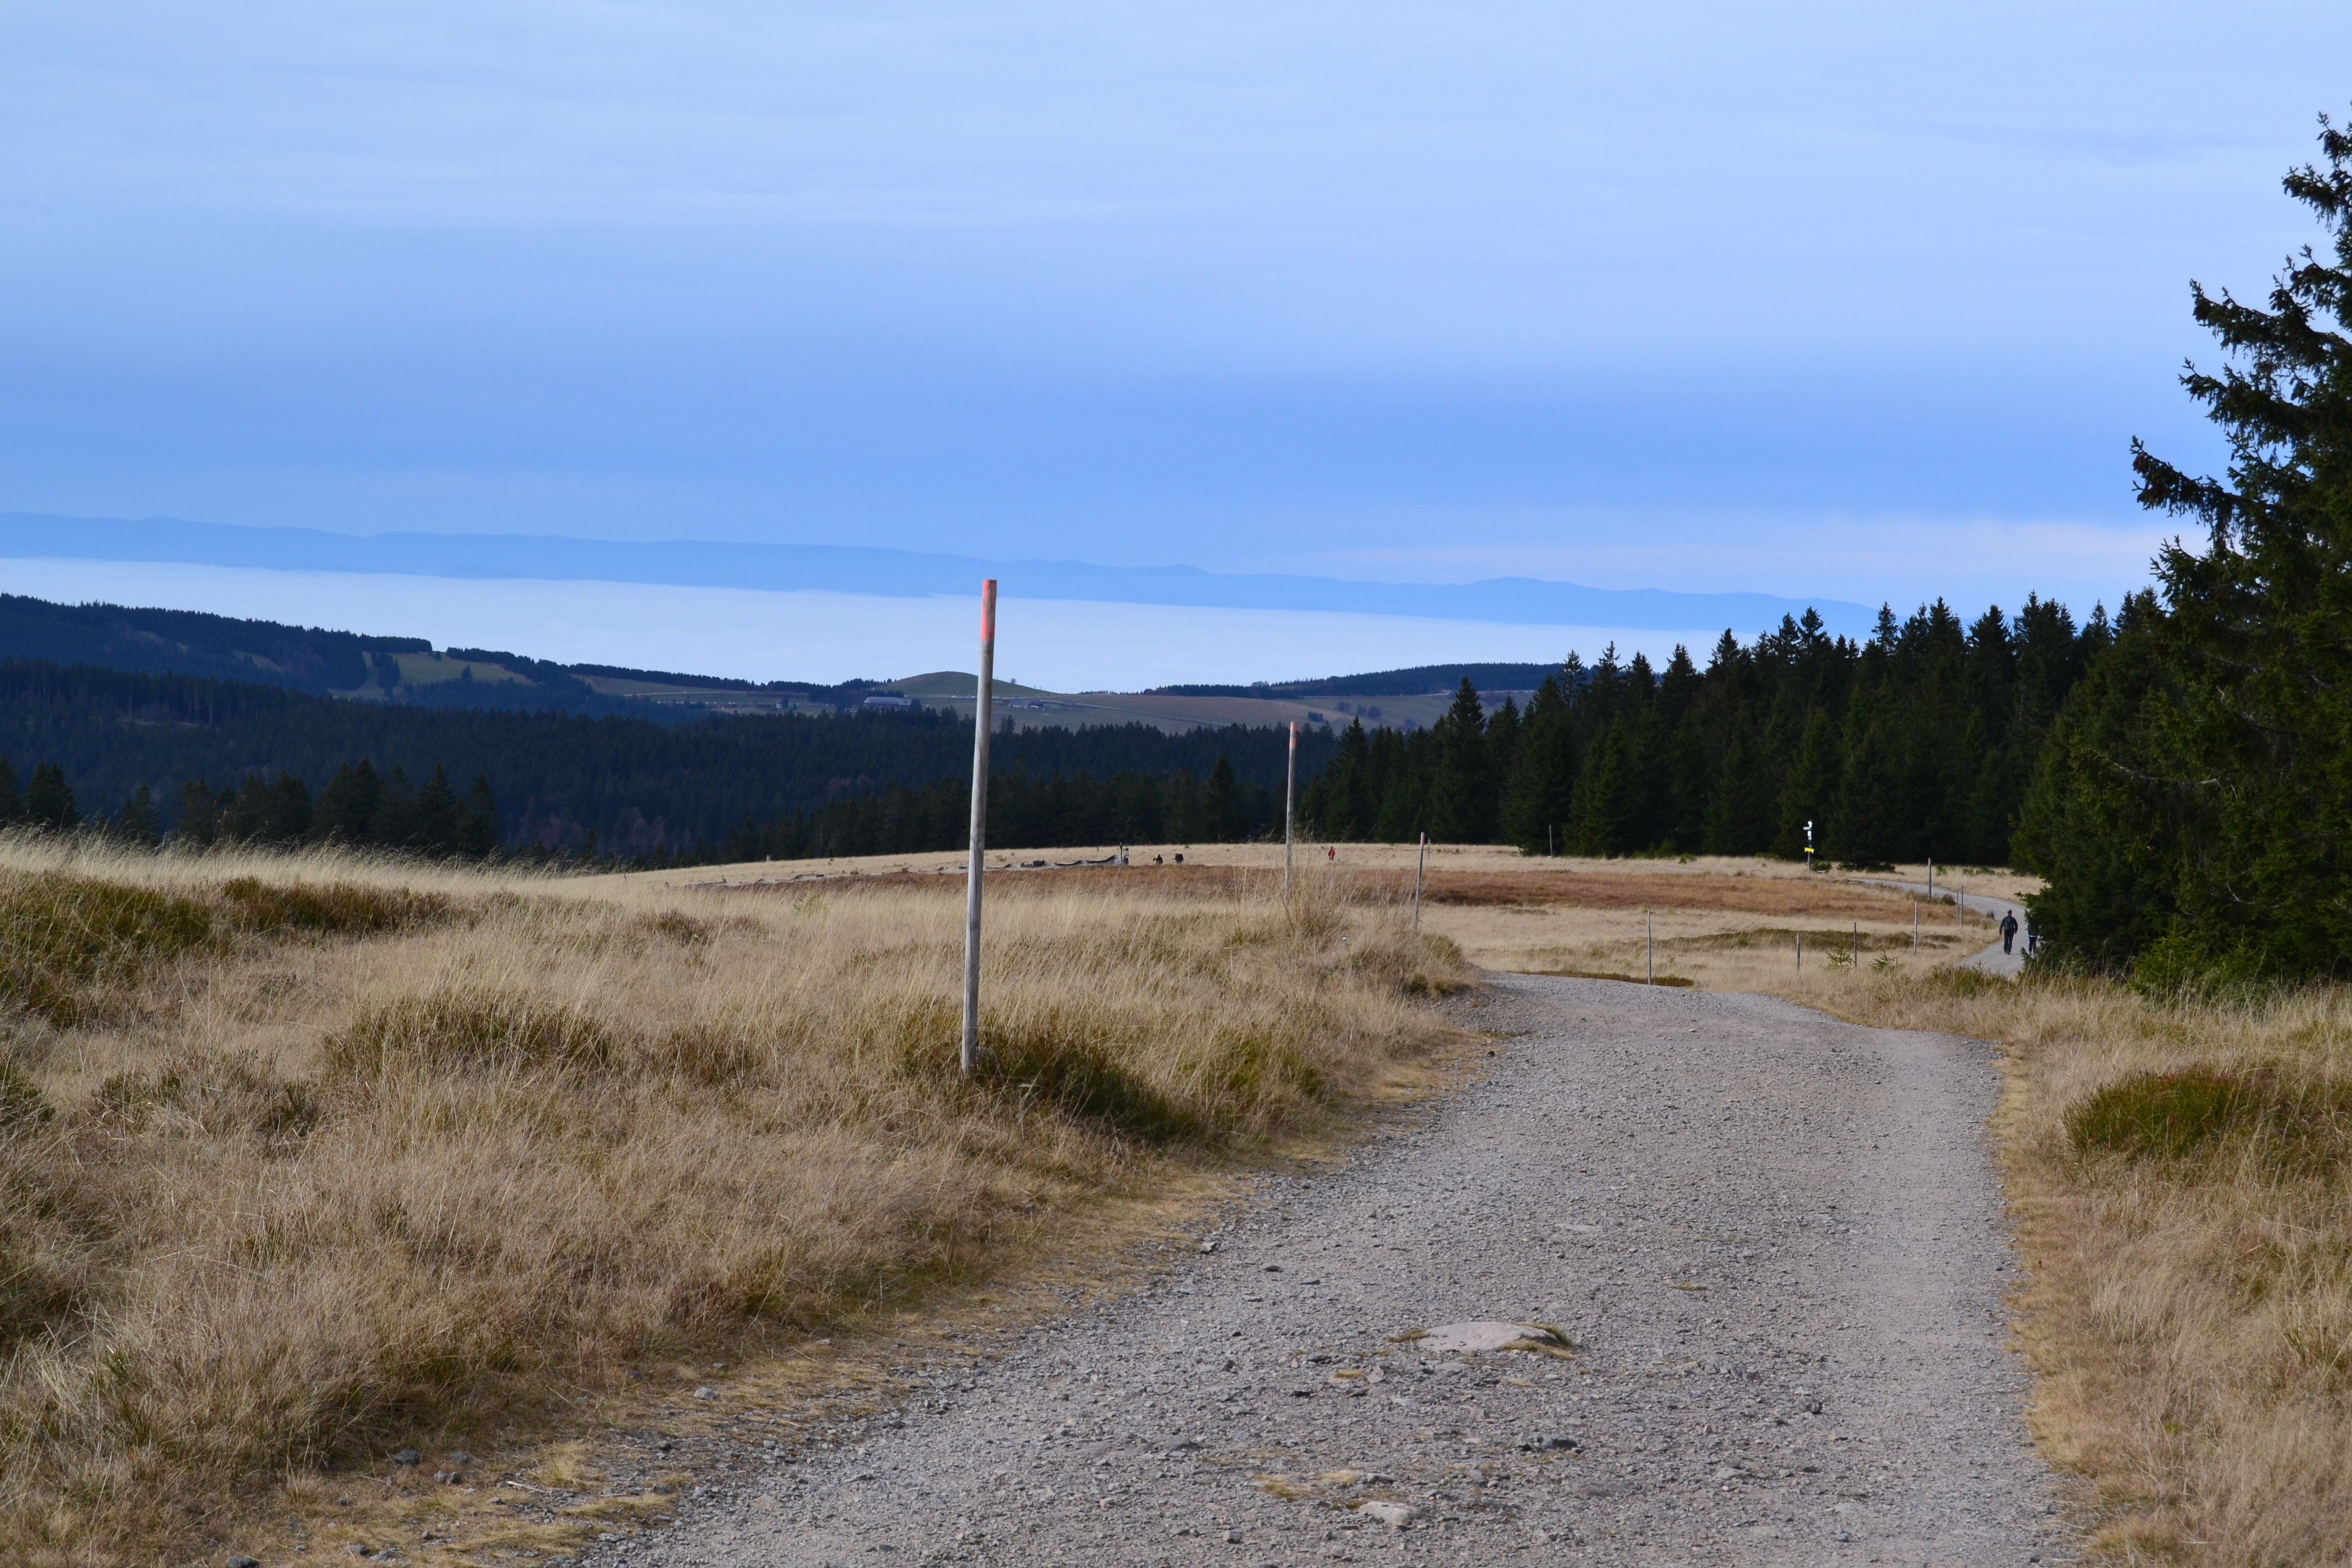
landscape, grass, horizon, wilderness, mountain, road, trail, prairie, hill, view, wind, panorama, dirt road, soil, reservoir, ridge, infrastructure, feldberg, habitat, black forest, rural area, mountainbiketrail, natural environment, mountainous landforms